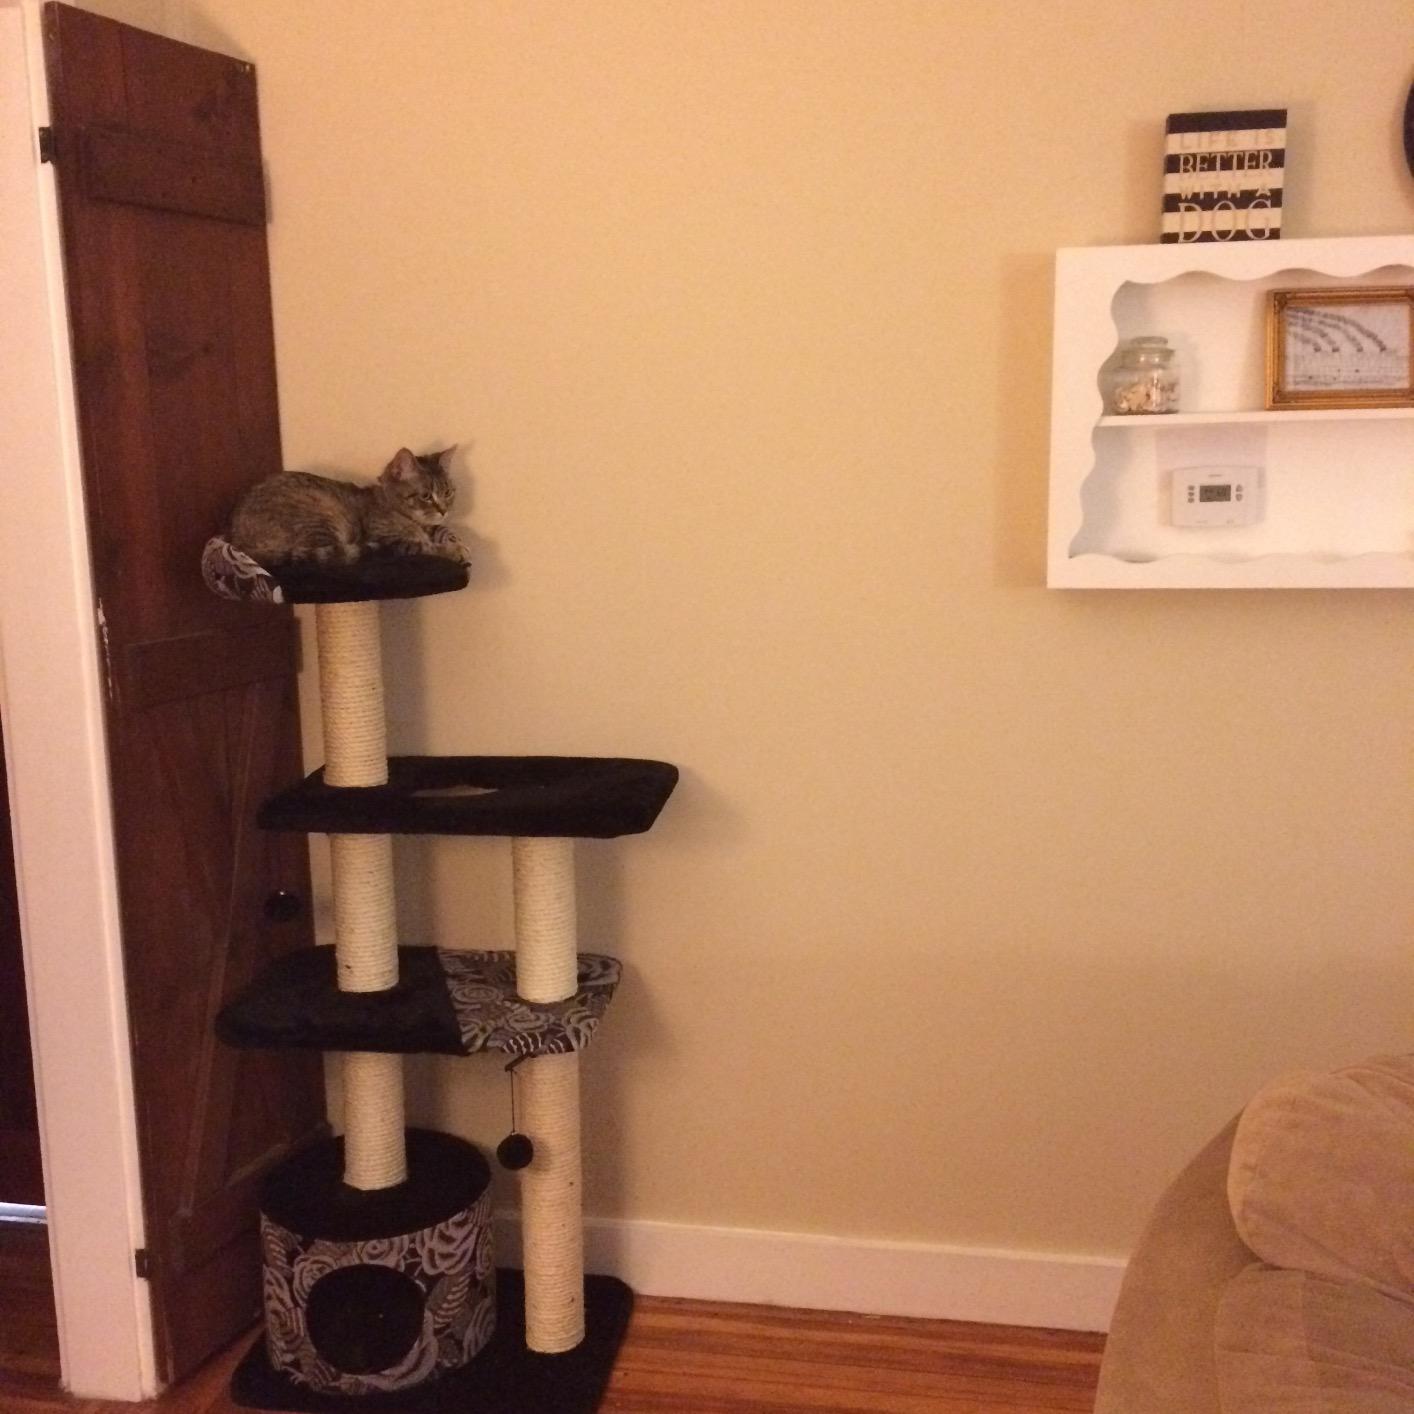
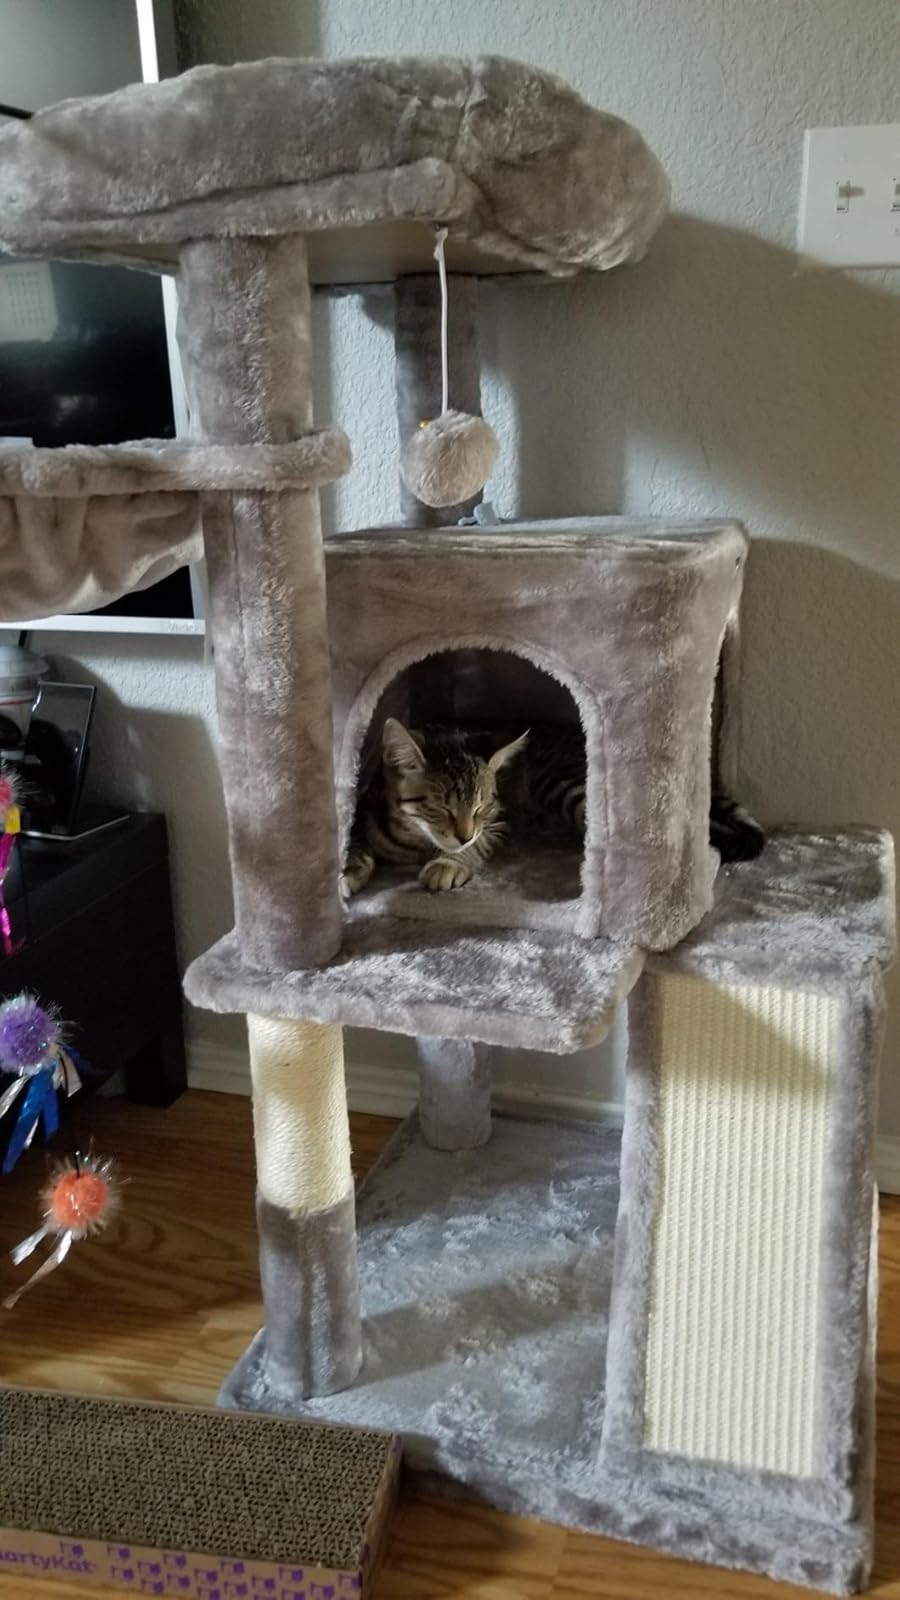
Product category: items_cat tree
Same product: no